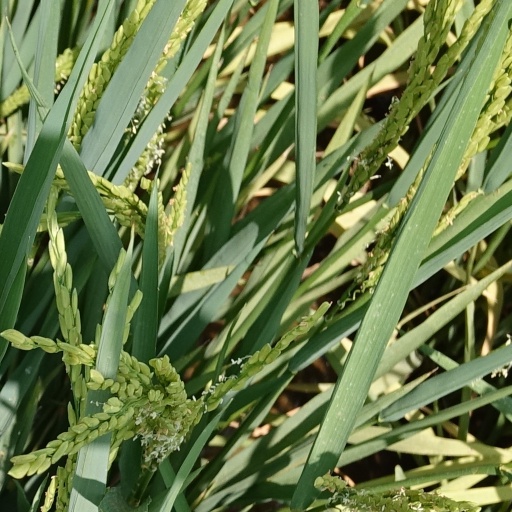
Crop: rice